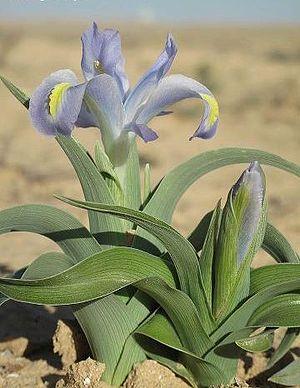
L’Iris est un genre de plantes vivaces à rhizomes ou à bulbes de la famille des Iridacées. Le genre Iris contient 210 espèces et d'innombrables variétés horticoles. On trouve souvent dans les jardins des Iris hybrides horticoles appelés à tort Iris germaniques.